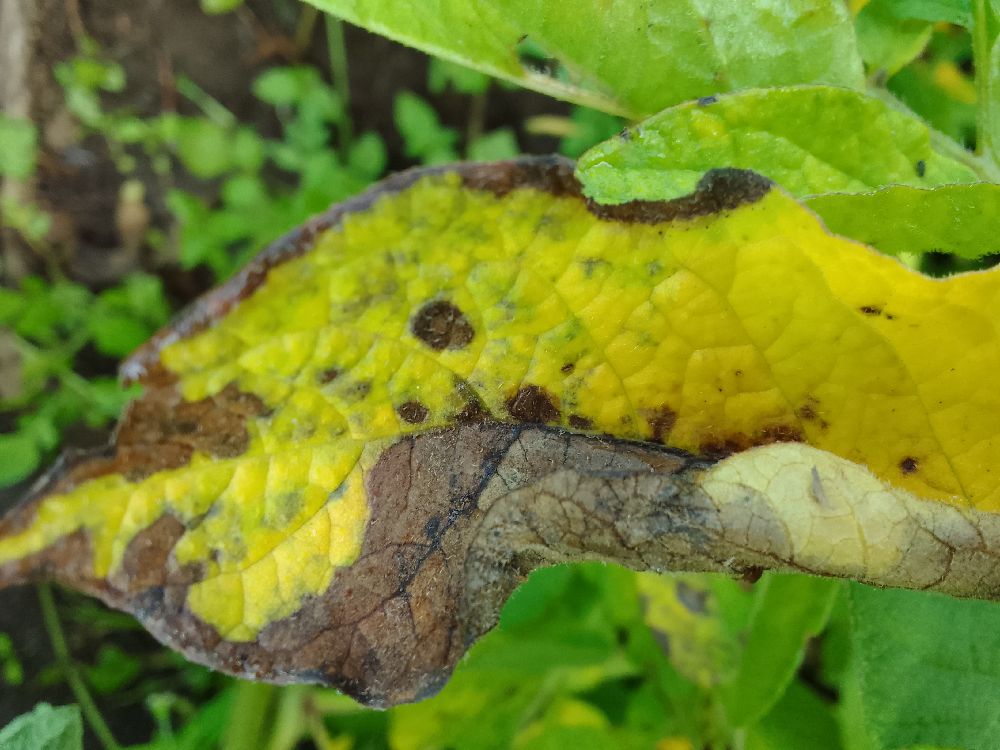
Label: Early blight